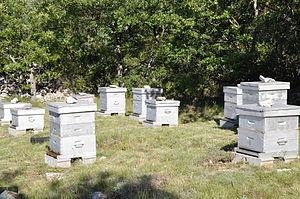
Apiculture dans les Alpes provençales
Le miel de Provence est protégé par un label rouge associé à une indication géographique protégée tant pour le miel toutes fleurs et que pour le miel de lavande et lavandin.
La cuisine provençale est une cuisine traditionnelle qui allie une grande diversité de produits de Provence méditerranéenne. Elle est historiquement avant tout tributaire, dès le Moyen Âge, de la prise du pouvoir des comtes de Provence dans le royaume de Naples, après la bataille de Bénévent en 1266, puis de l'installation des papes à Avignon. Elle n'en a pas moins évolué au cours des siècles suivants, en particulier avec l'arrivée des produits comestibles du Nouveau Monde.
La montagne de Lure est une montagne des Préalpes de Haute-Provence, située dans le département des Alpes-de-Haute-Provence. Elle appartient à la même formation géologique que le plateau d'Albion, qu'elle jouxte, et le mont Ventoux. Cette chaîne s'allonge sur 42 kilomètres de long, culmine au signal de Lure et présente un relief très contrasté entre l'adret calcaire, coupé de combes et de vallons, et l'ubac marneux, où s'accumulent monts et ravins.